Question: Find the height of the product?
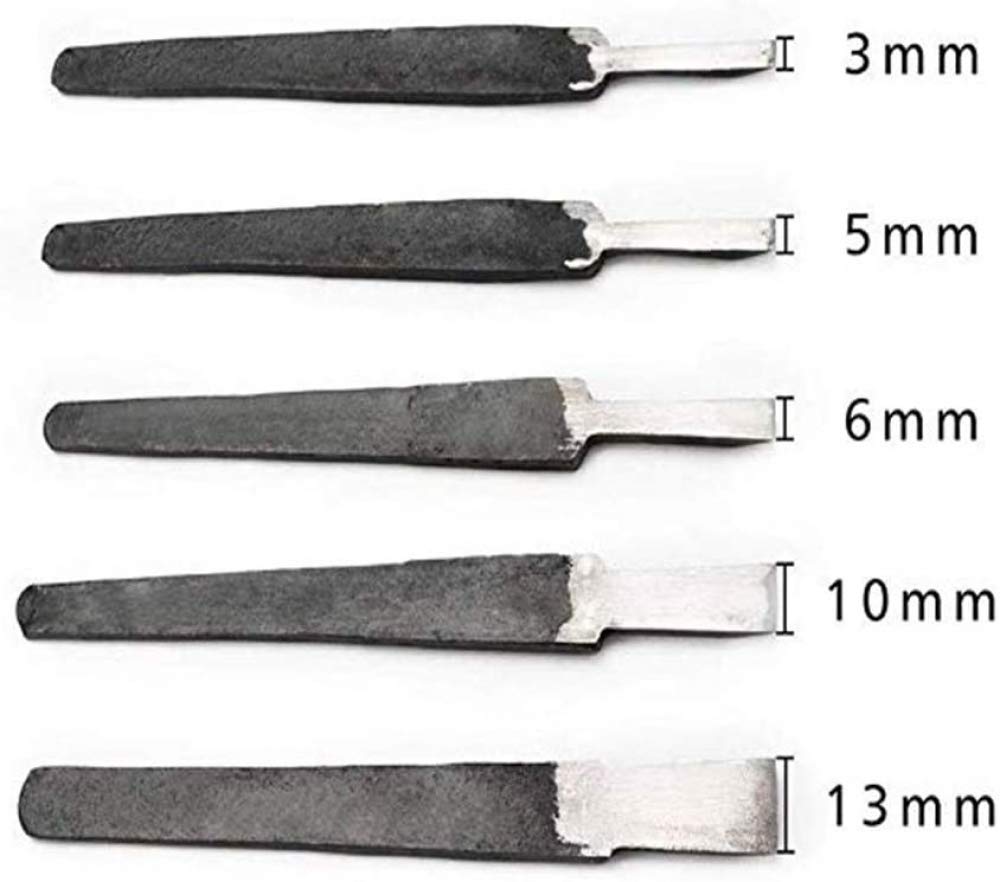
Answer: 13.0 millimetre